Gotanda

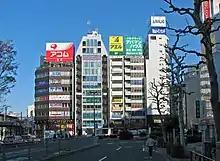
Gotanda buildings

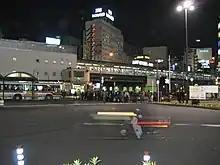
Gotanda Station

The district is centered on Gotanda Station, which is served by the Toei Asakusa Line and the elevated Tōkyū Ikegami Line as well as the Yamanote line. In the Tokyo road network, it is located at the crossings of Japan National Route 1 (Sakurada Avenue / Dai-Ni Keihin), the Central Circular Route (Expressway C2), and Tokyo Metropolitan Route 317 (Yamate Street).